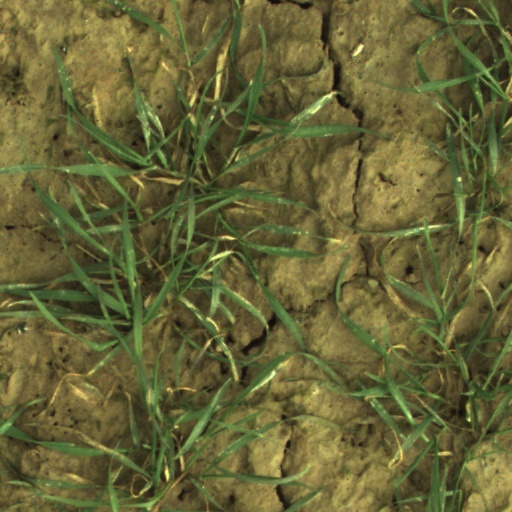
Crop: wheat